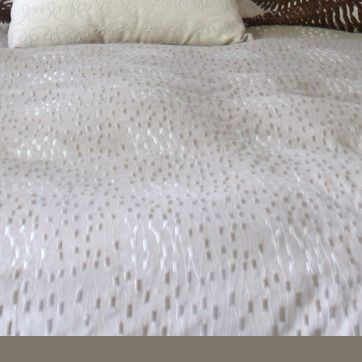
Material: fabric